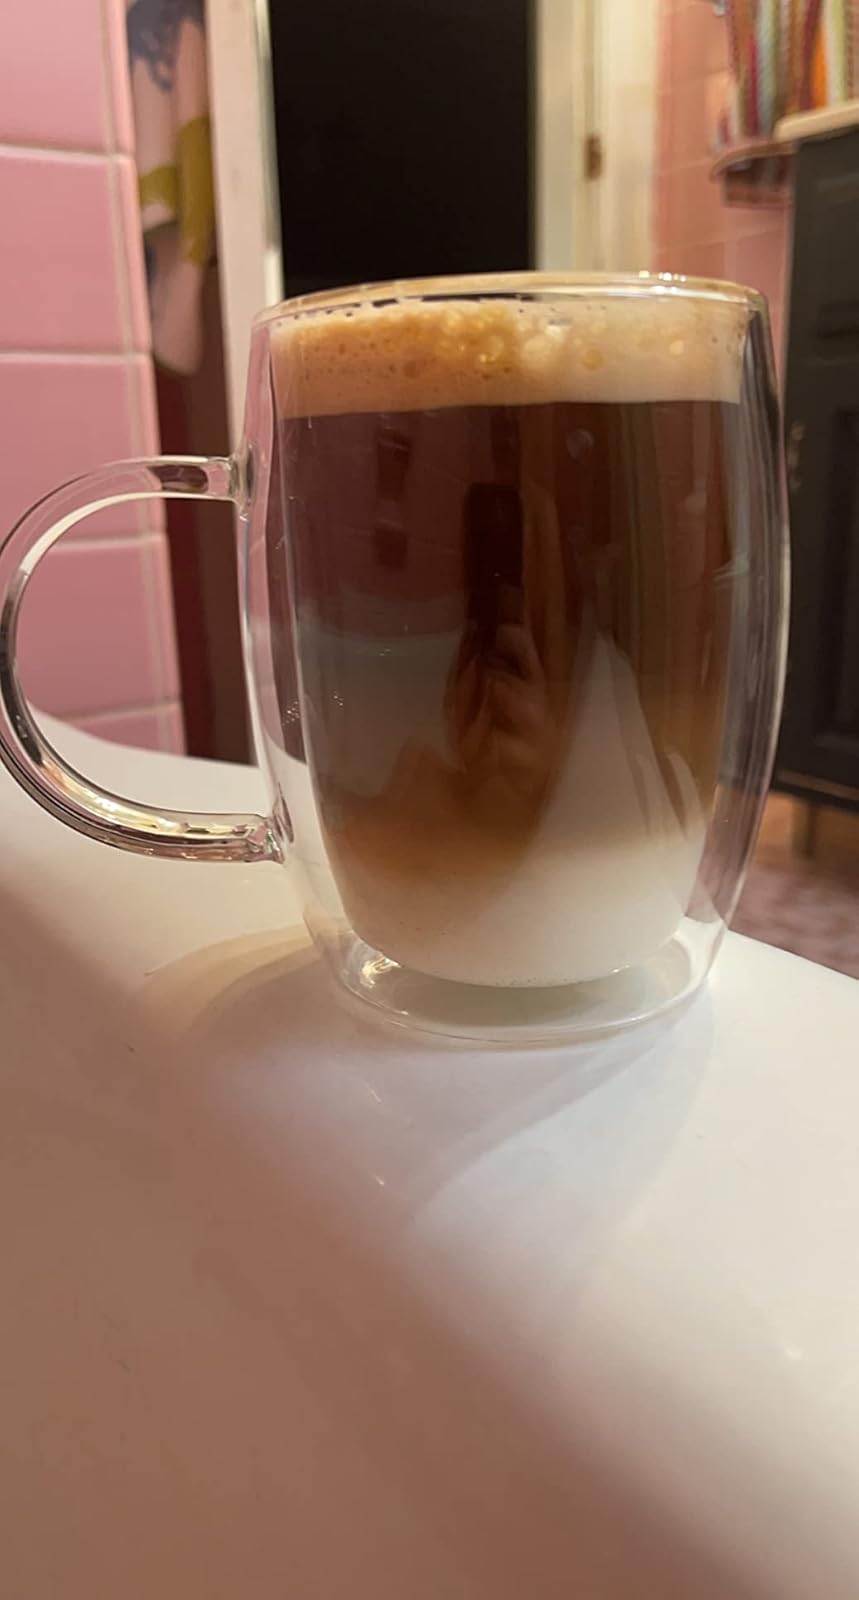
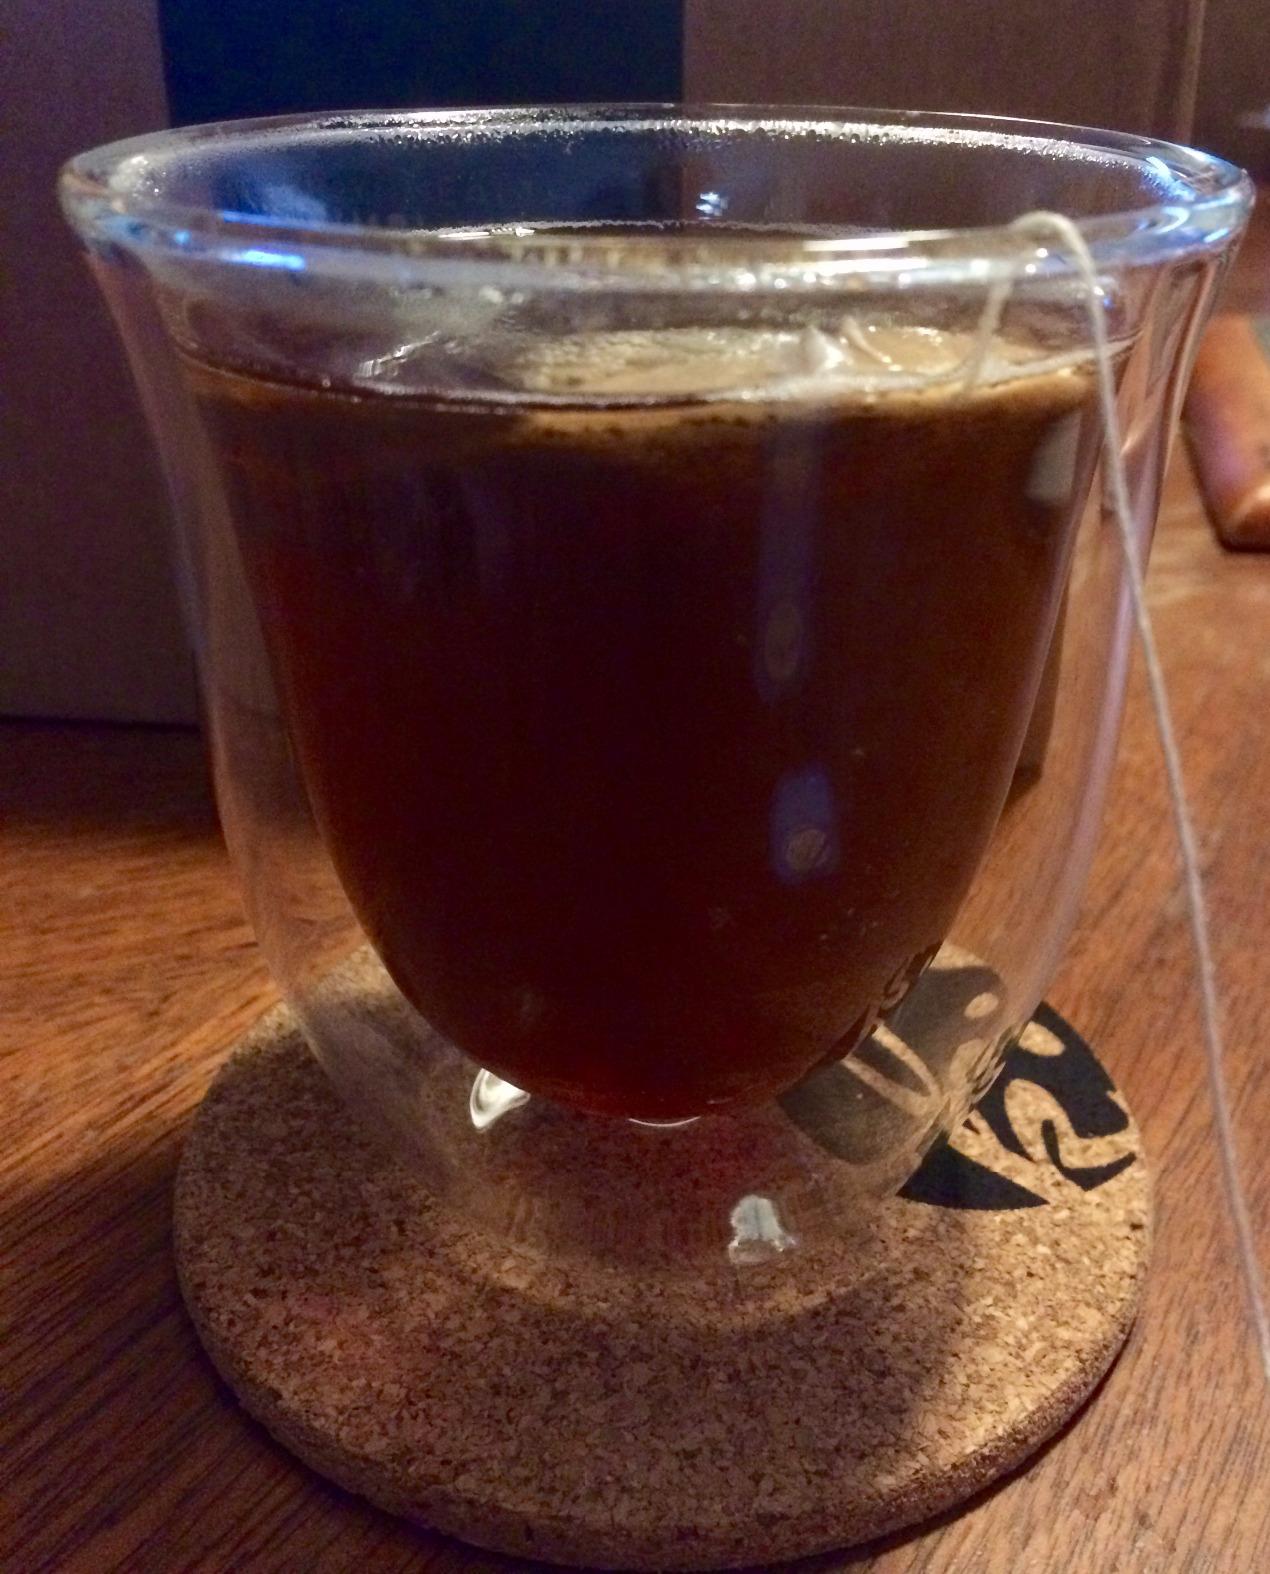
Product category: items_mug
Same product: no